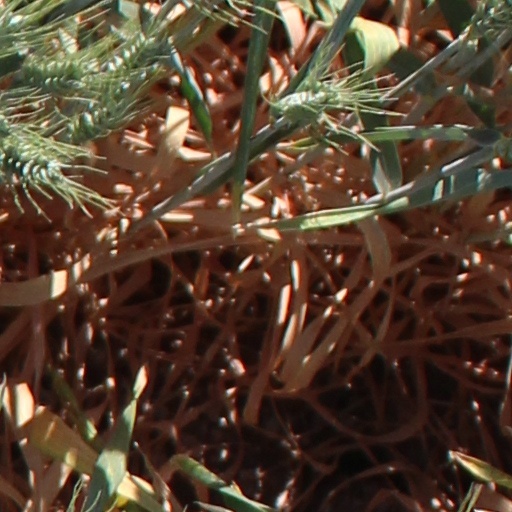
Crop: wheat